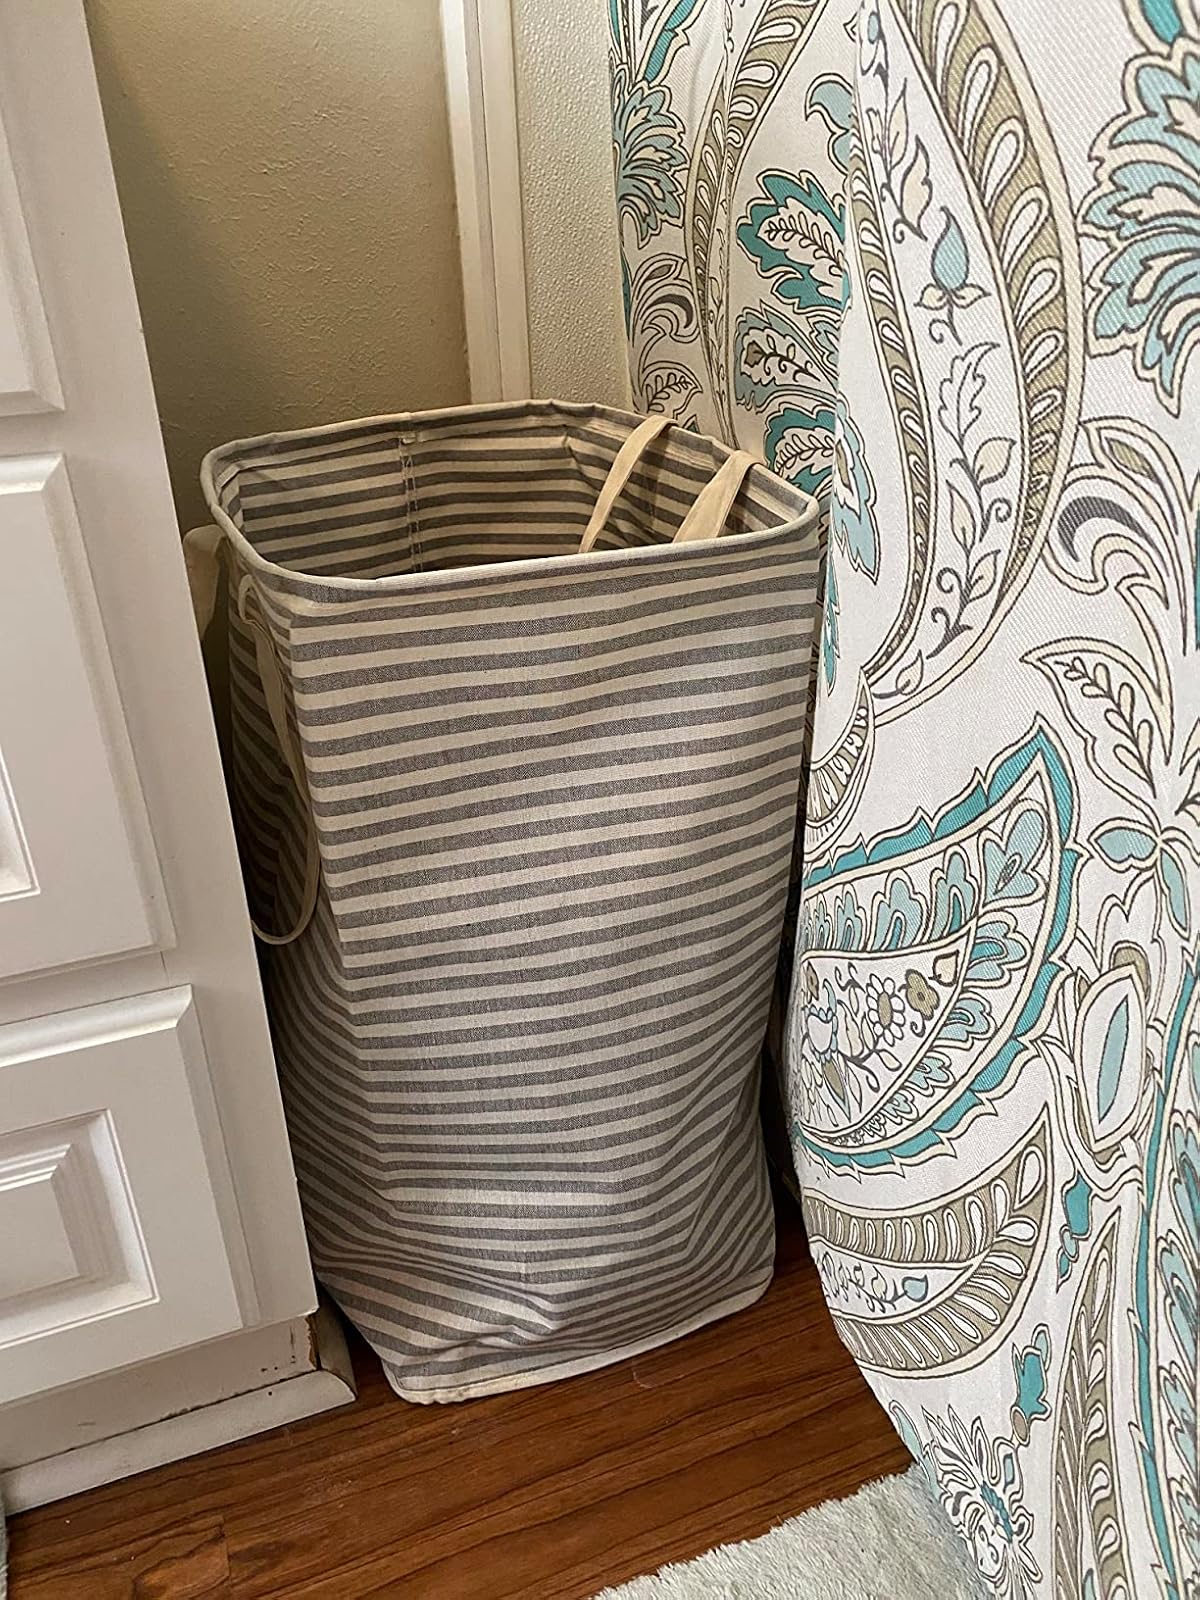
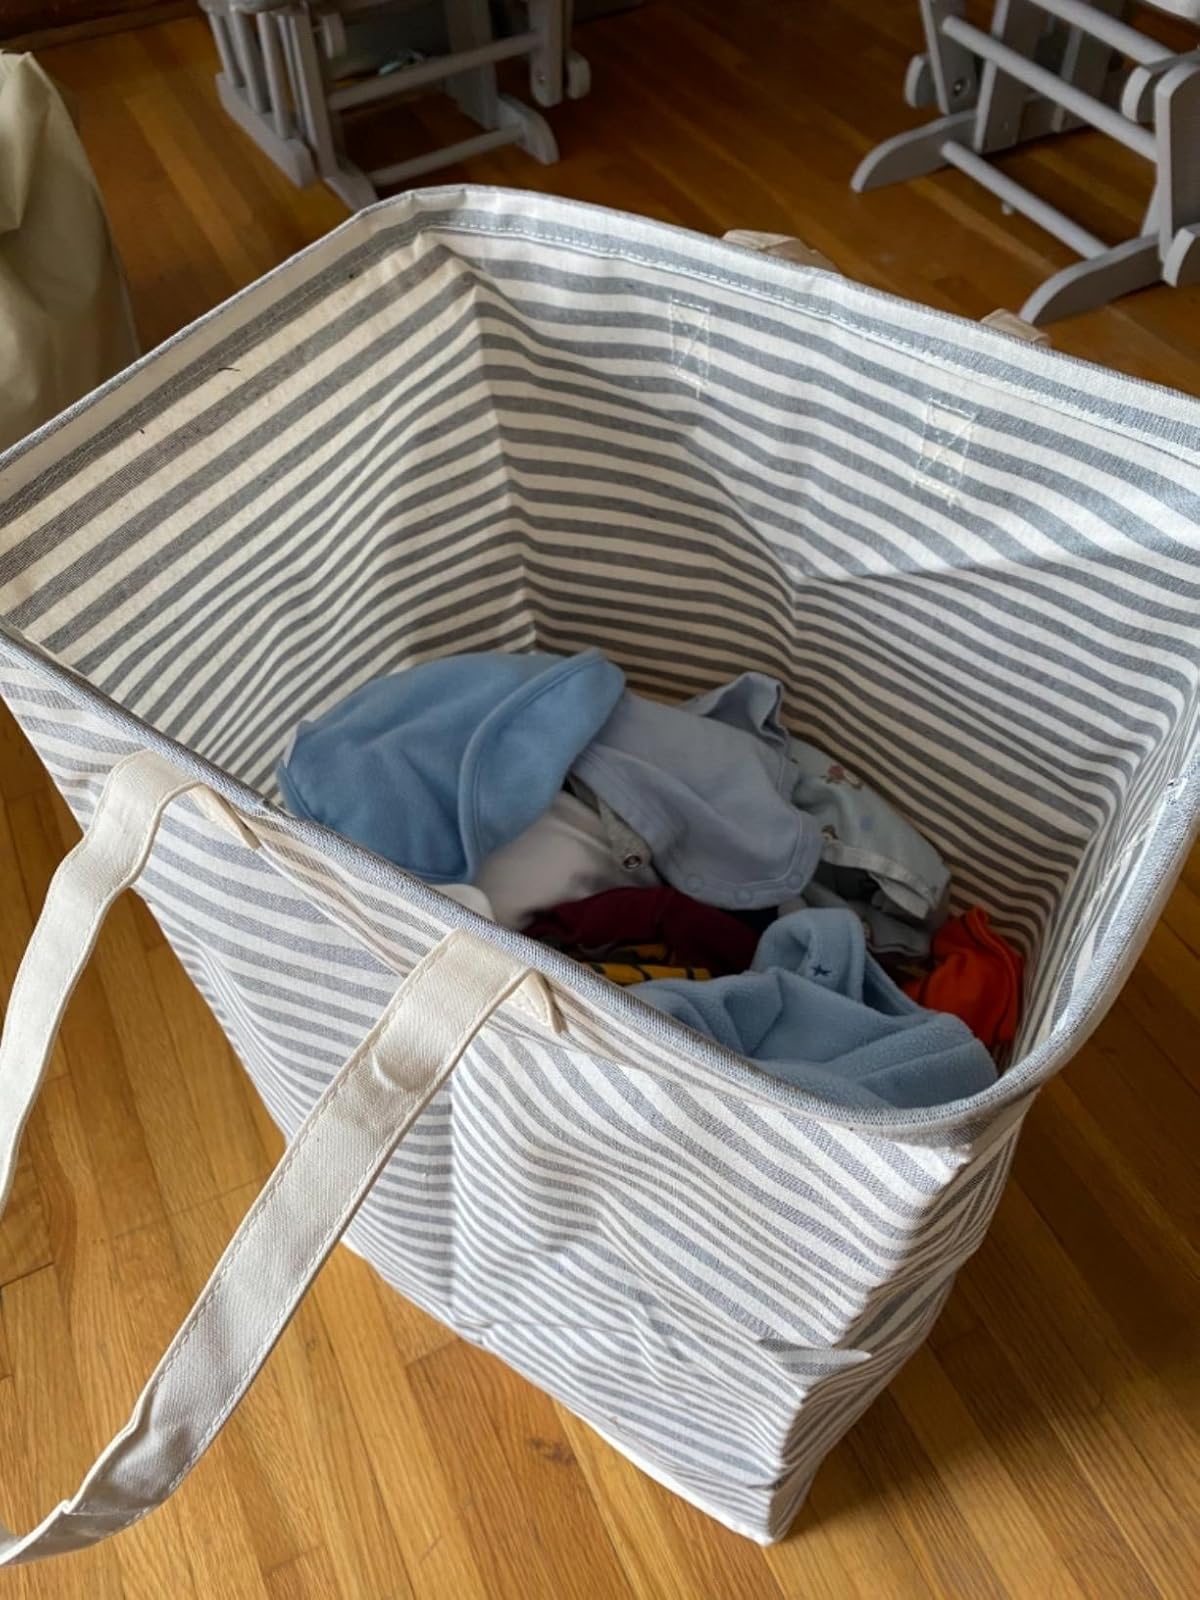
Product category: items_hamper
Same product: yes